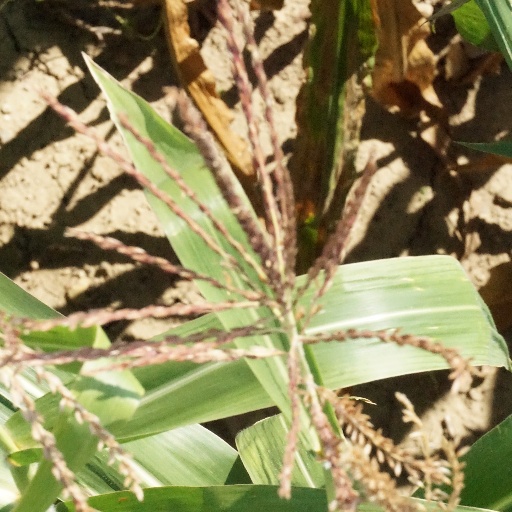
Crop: maize; corn